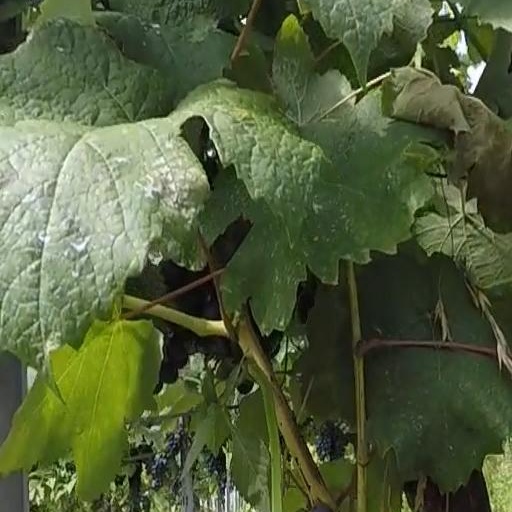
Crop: grape